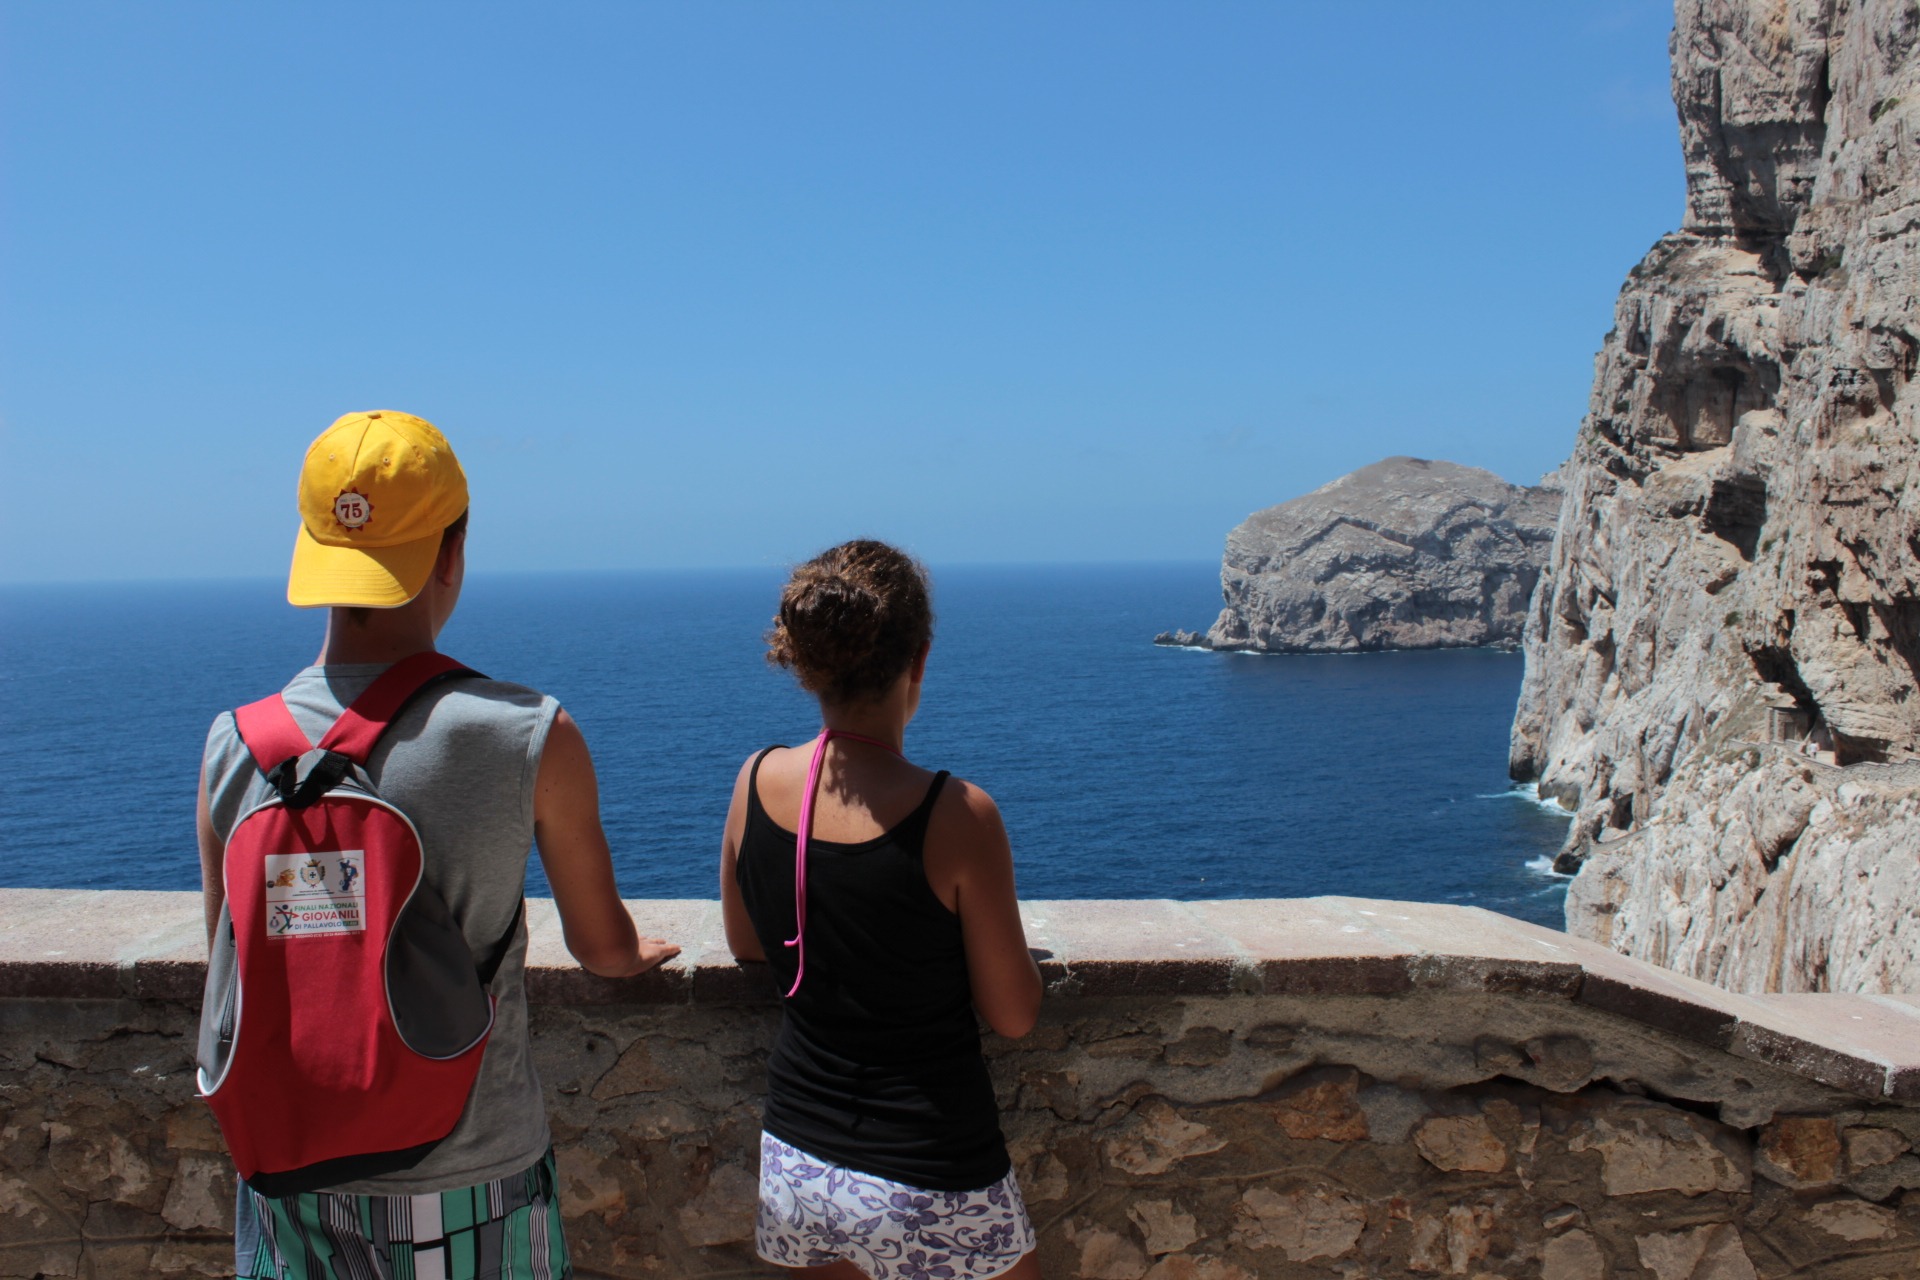
sea, coast, rock, adventure, vacation, travel, cliff, holiday, bay, tourism, terrain, tourists, cape